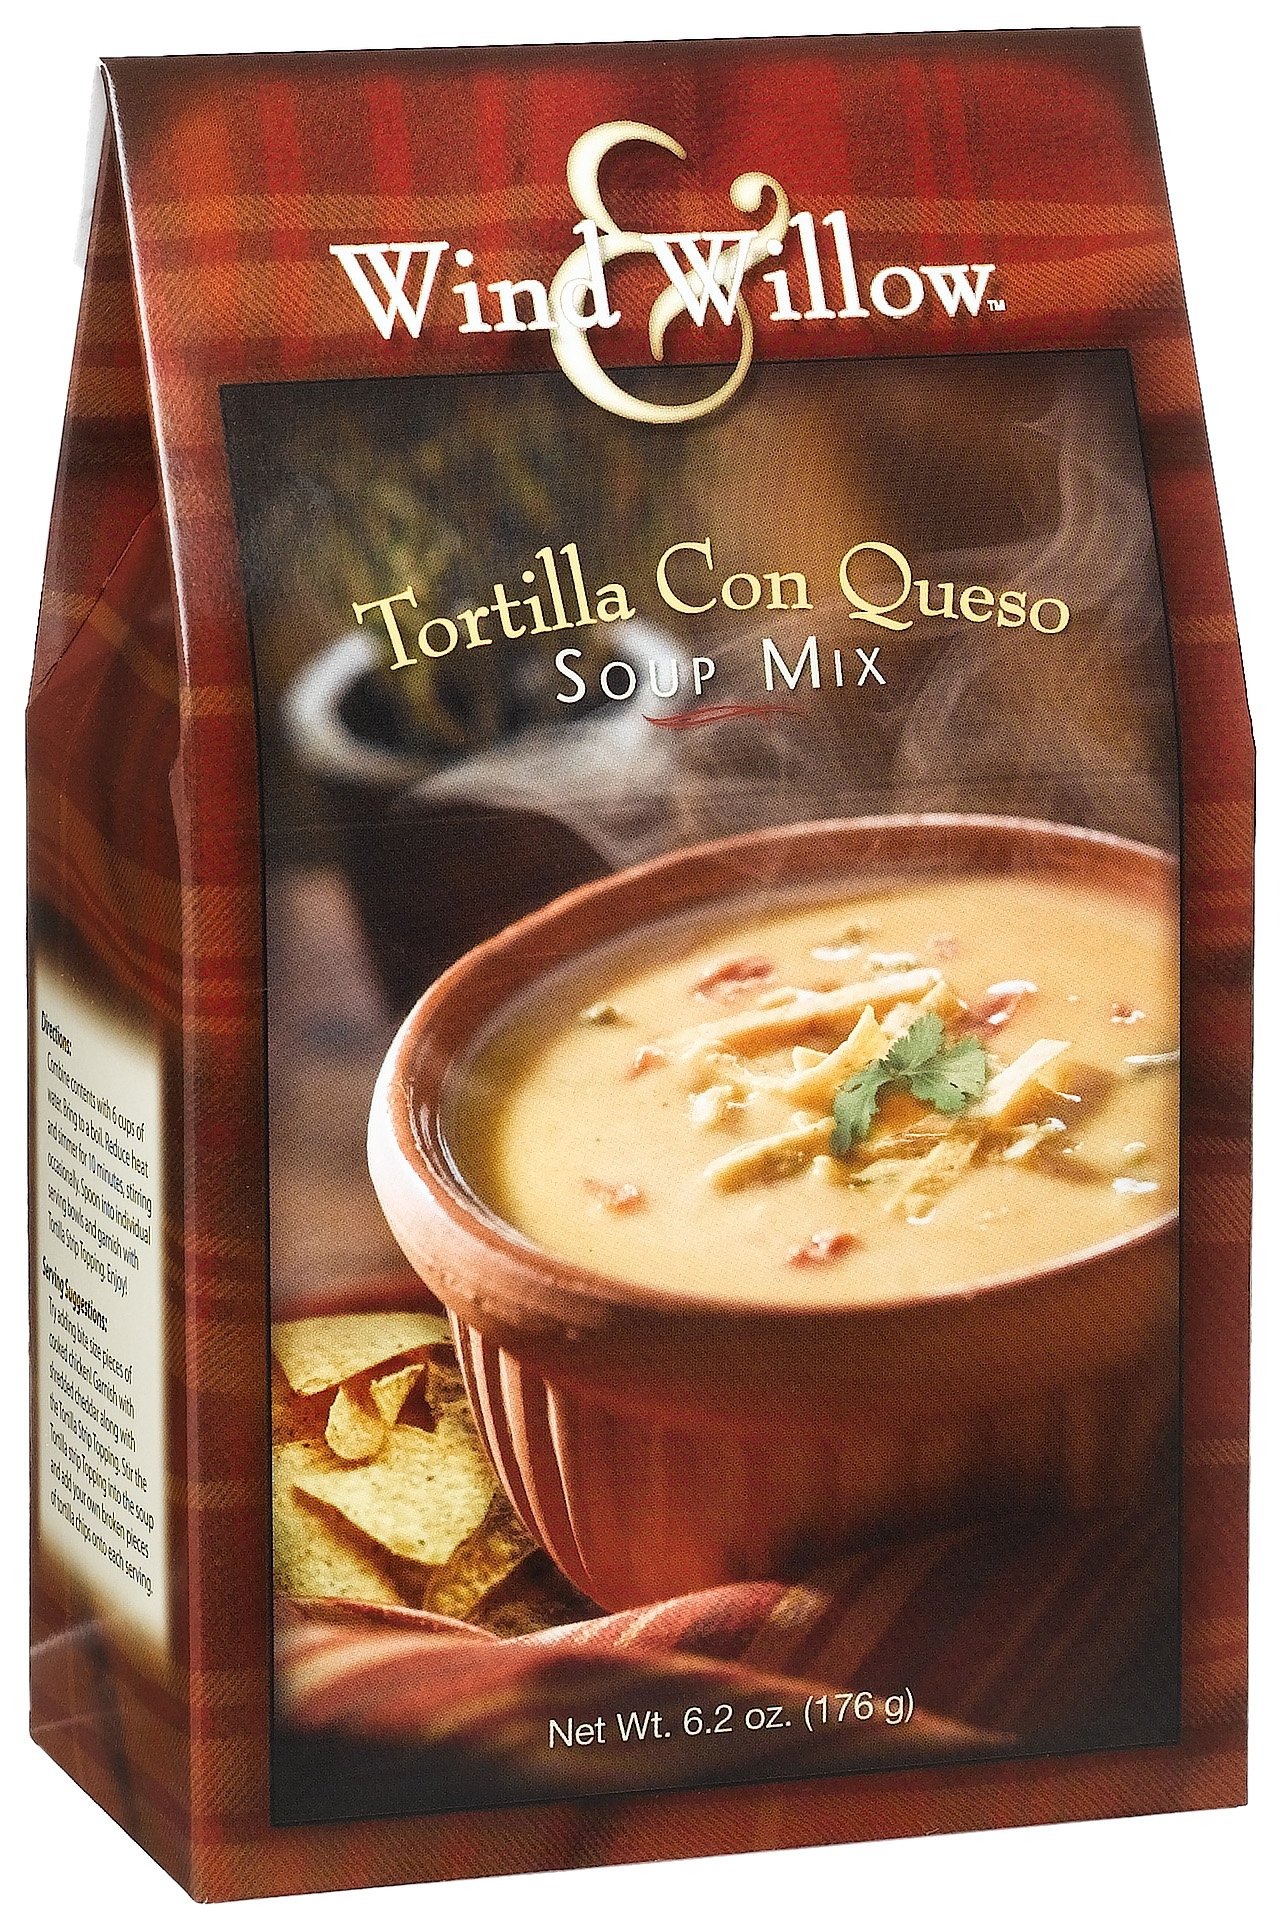
Item Name: Wind & Willow Tortilla Con Queso Soup, 6.2-Ounce Boxes (Pack of 4)
Bullet Point 1: Just the right mix of Southwest flavors!
Bullet Point 2: Delicious in 10 minutes by itself, or add chunks of cooked chicken for a hearty meal.
Bullet Point 3: Net weight 6.2 ounces.
Bullet Point 4: Approximately 6 servings.
Bullet Point 5: Bring friends and family together with products that are delicious, easy to prepare, and easy to share. Relax. Create. Enjoy!
Product Description: Just the right mix of Southwest flavors. Delicious in 10 minutes by itself, or add chunks of cooked chicken for a hearty meal. Great recipes for Chicken Enchiladas and other quick and easy entrees available. Bring friends and family together with products that are delicious, easy to prepare, and easy to share. Relax. Create. Enjoy!
Value: 24.8
Unit: Ounce

Price: 15.99